Berm

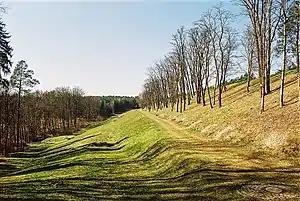
Embankment dam with two berms

A berm is a level space, shelf, or raised barrier (usually made of compacted soil) separating areas in a vertical way, especially partway up a long slope. It can serve as a terrace road, track, path, a fortification line, a border/separation barrier for navigation, good drainage, industry, or other purposes. For general applications, a berm is a physical, stationary barrier of some kind.